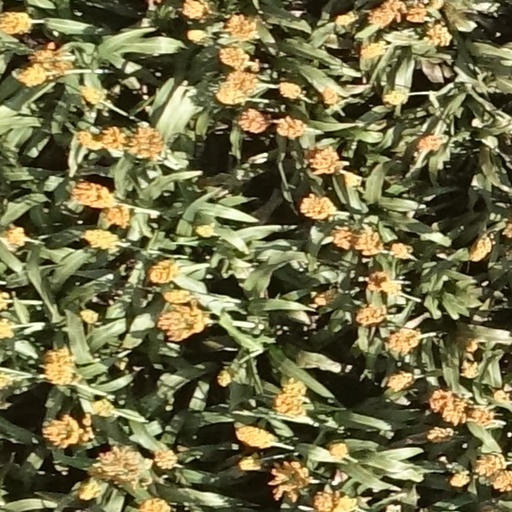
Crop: sorghum